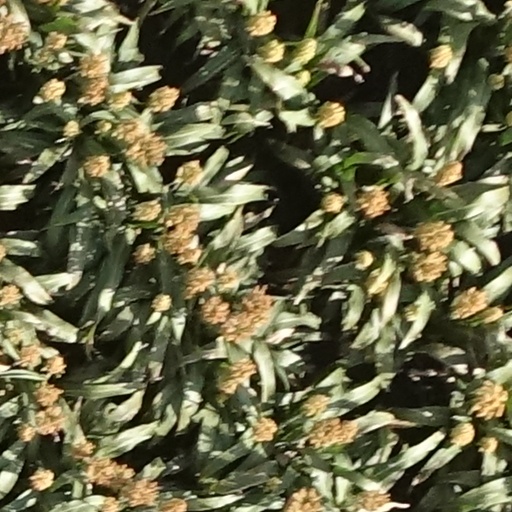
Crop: sorghum